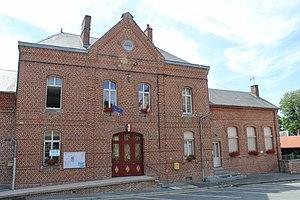
La mairie
Vigneux-Hocquet est une commune française située dans le département de l'Aisne, en région Hauts-de-France.